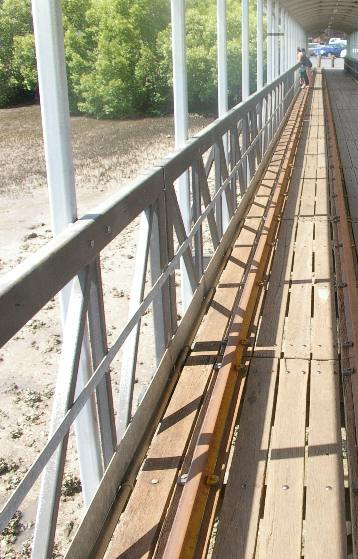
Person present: No